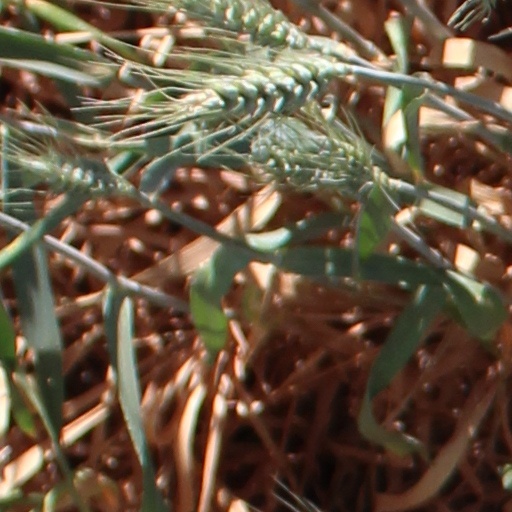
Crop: wheat